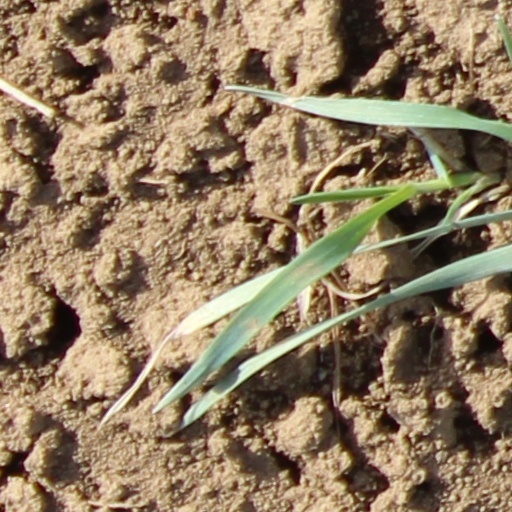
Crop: wheat